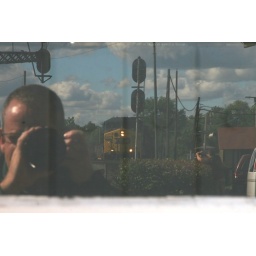
reflection of a photographer and a train in the Marion Depot window